Hungarian Royal Public Secondary Industrial School

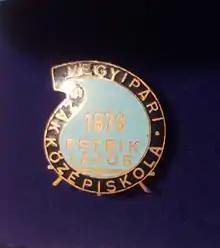
Hungarian Royal Public Secondary Industrial School

Hungarian Royal Public Secondary Industrial School "(Hungarian: Állami Középipartanoda)" was established by Ágoston Trefort, Minister of Education, on 1 December 1879. The institution trained students to be chemists, machinists and architects.